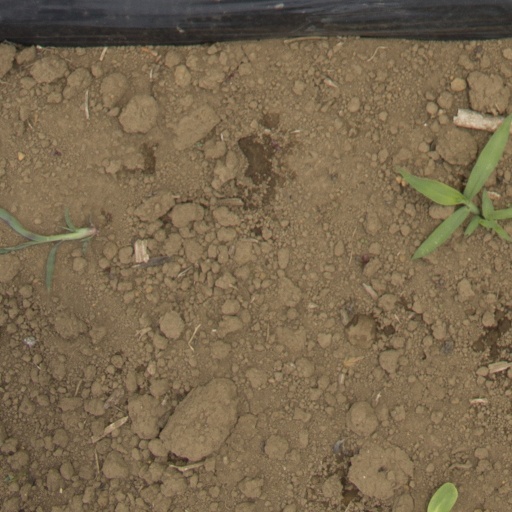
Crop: Jerusalem artichoke